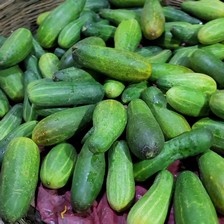
Label: cucumber